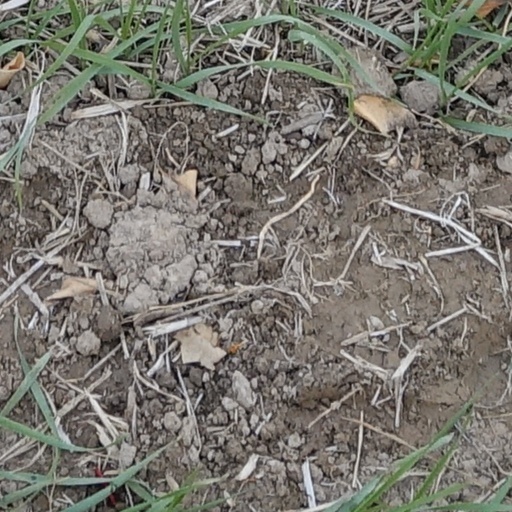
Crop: wheat